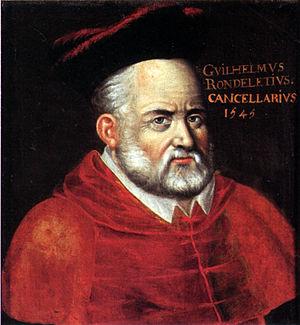
avril
La faculté de médecine de Montpellier est une unité de formation et de recherche, composante de l'université de Montpellier pour la formation de futurs professionnels de la santé et de chercheurs dans le domaine du vivant.
L’hôtel-Dieu de Lyon prend le nom d’hôtel-Dieu de Notre-Dame de Pitié du Pont-du-Rhône et « comprend quatre-vingts malades au lit, neuf enfants au berceau et des enfants trouvés ».
Pour l'histoire de l'anatomie, un théâtre anatomique est un édifice spécialisé où l'on procédait à des dissections anatomiques en public durant les Temps modernes et au début de l'Époque contemporaine en Occident.